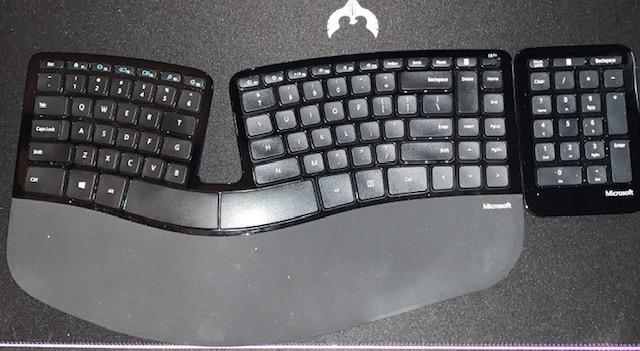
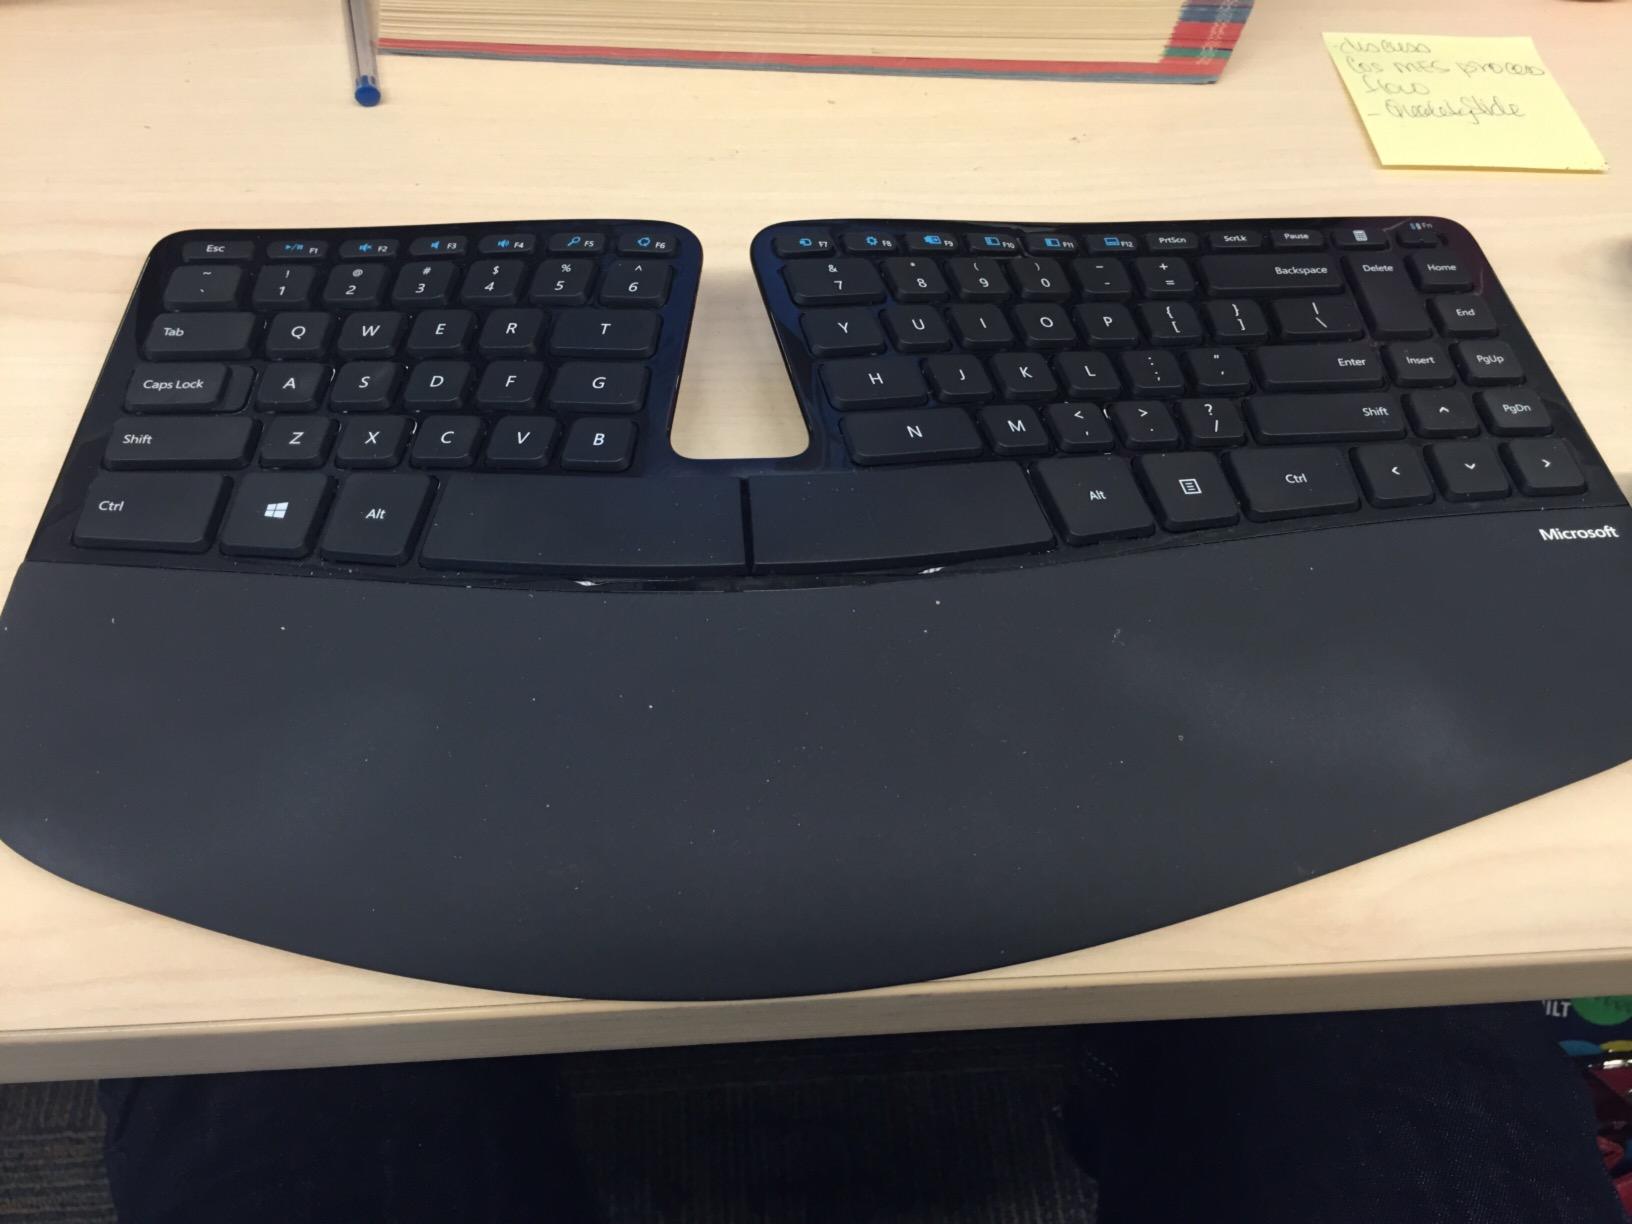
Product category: keyboard
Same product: yes